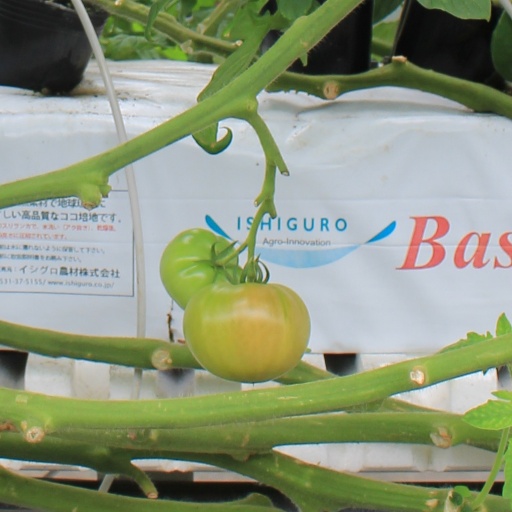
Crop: tomato